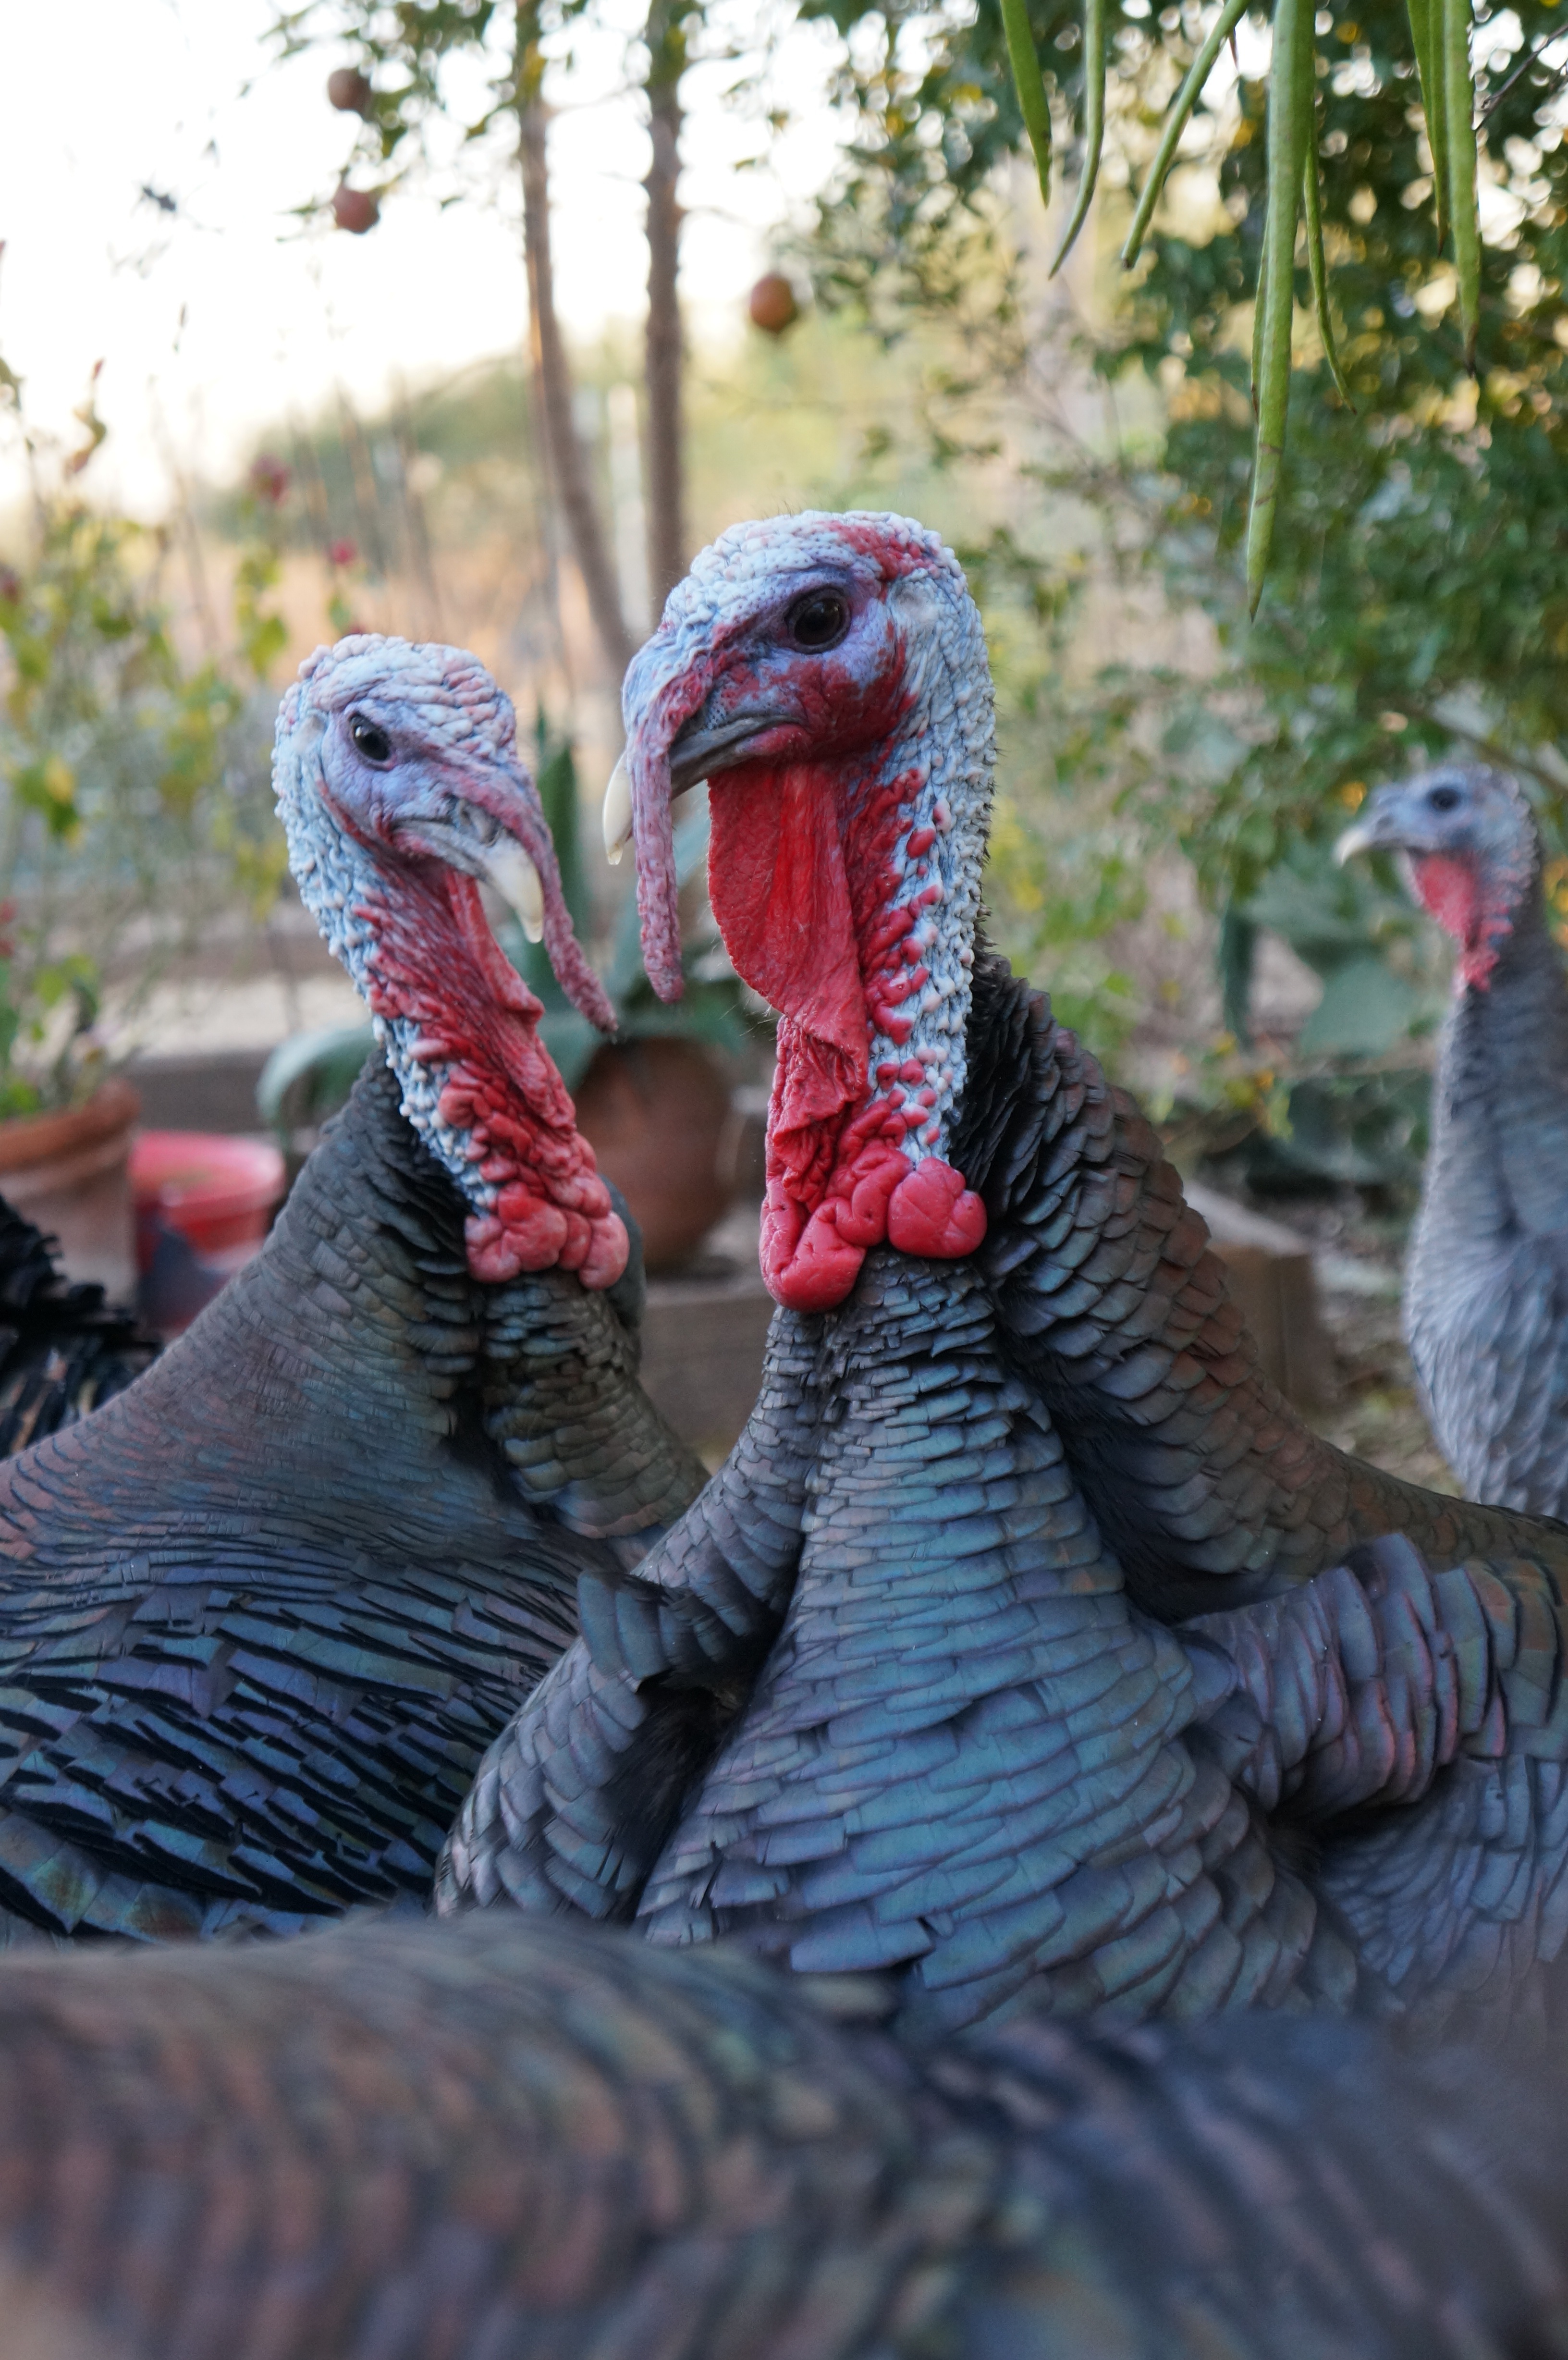
bird, wildlife, wild, red, fauna, poultry, thanksgiving, galliformes, turkey, vertebrate, phasianidae, wild animals, wild turkey, turkeys, domesticated turkey